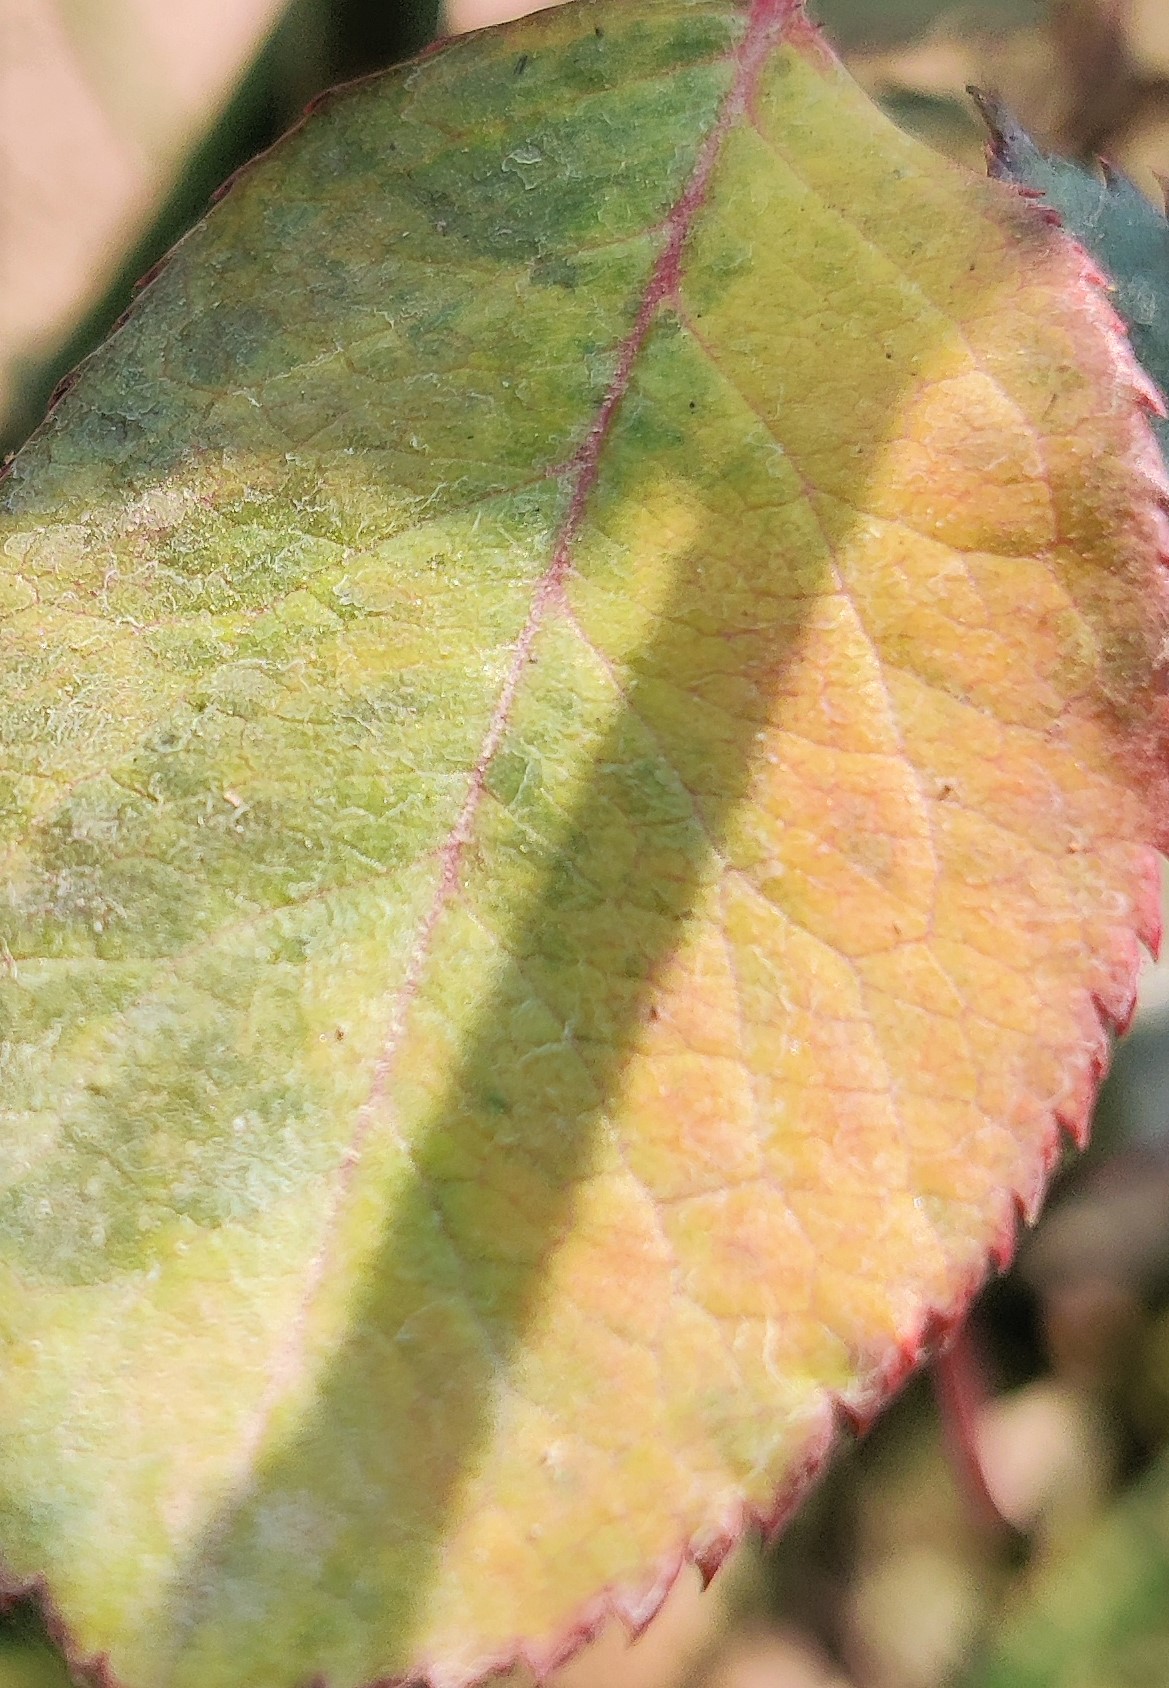
Label: Downy Mildew